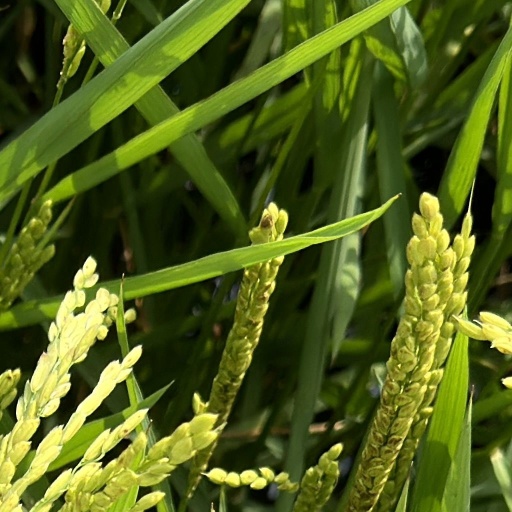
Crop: rice